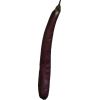
Label: Eggplant long 1